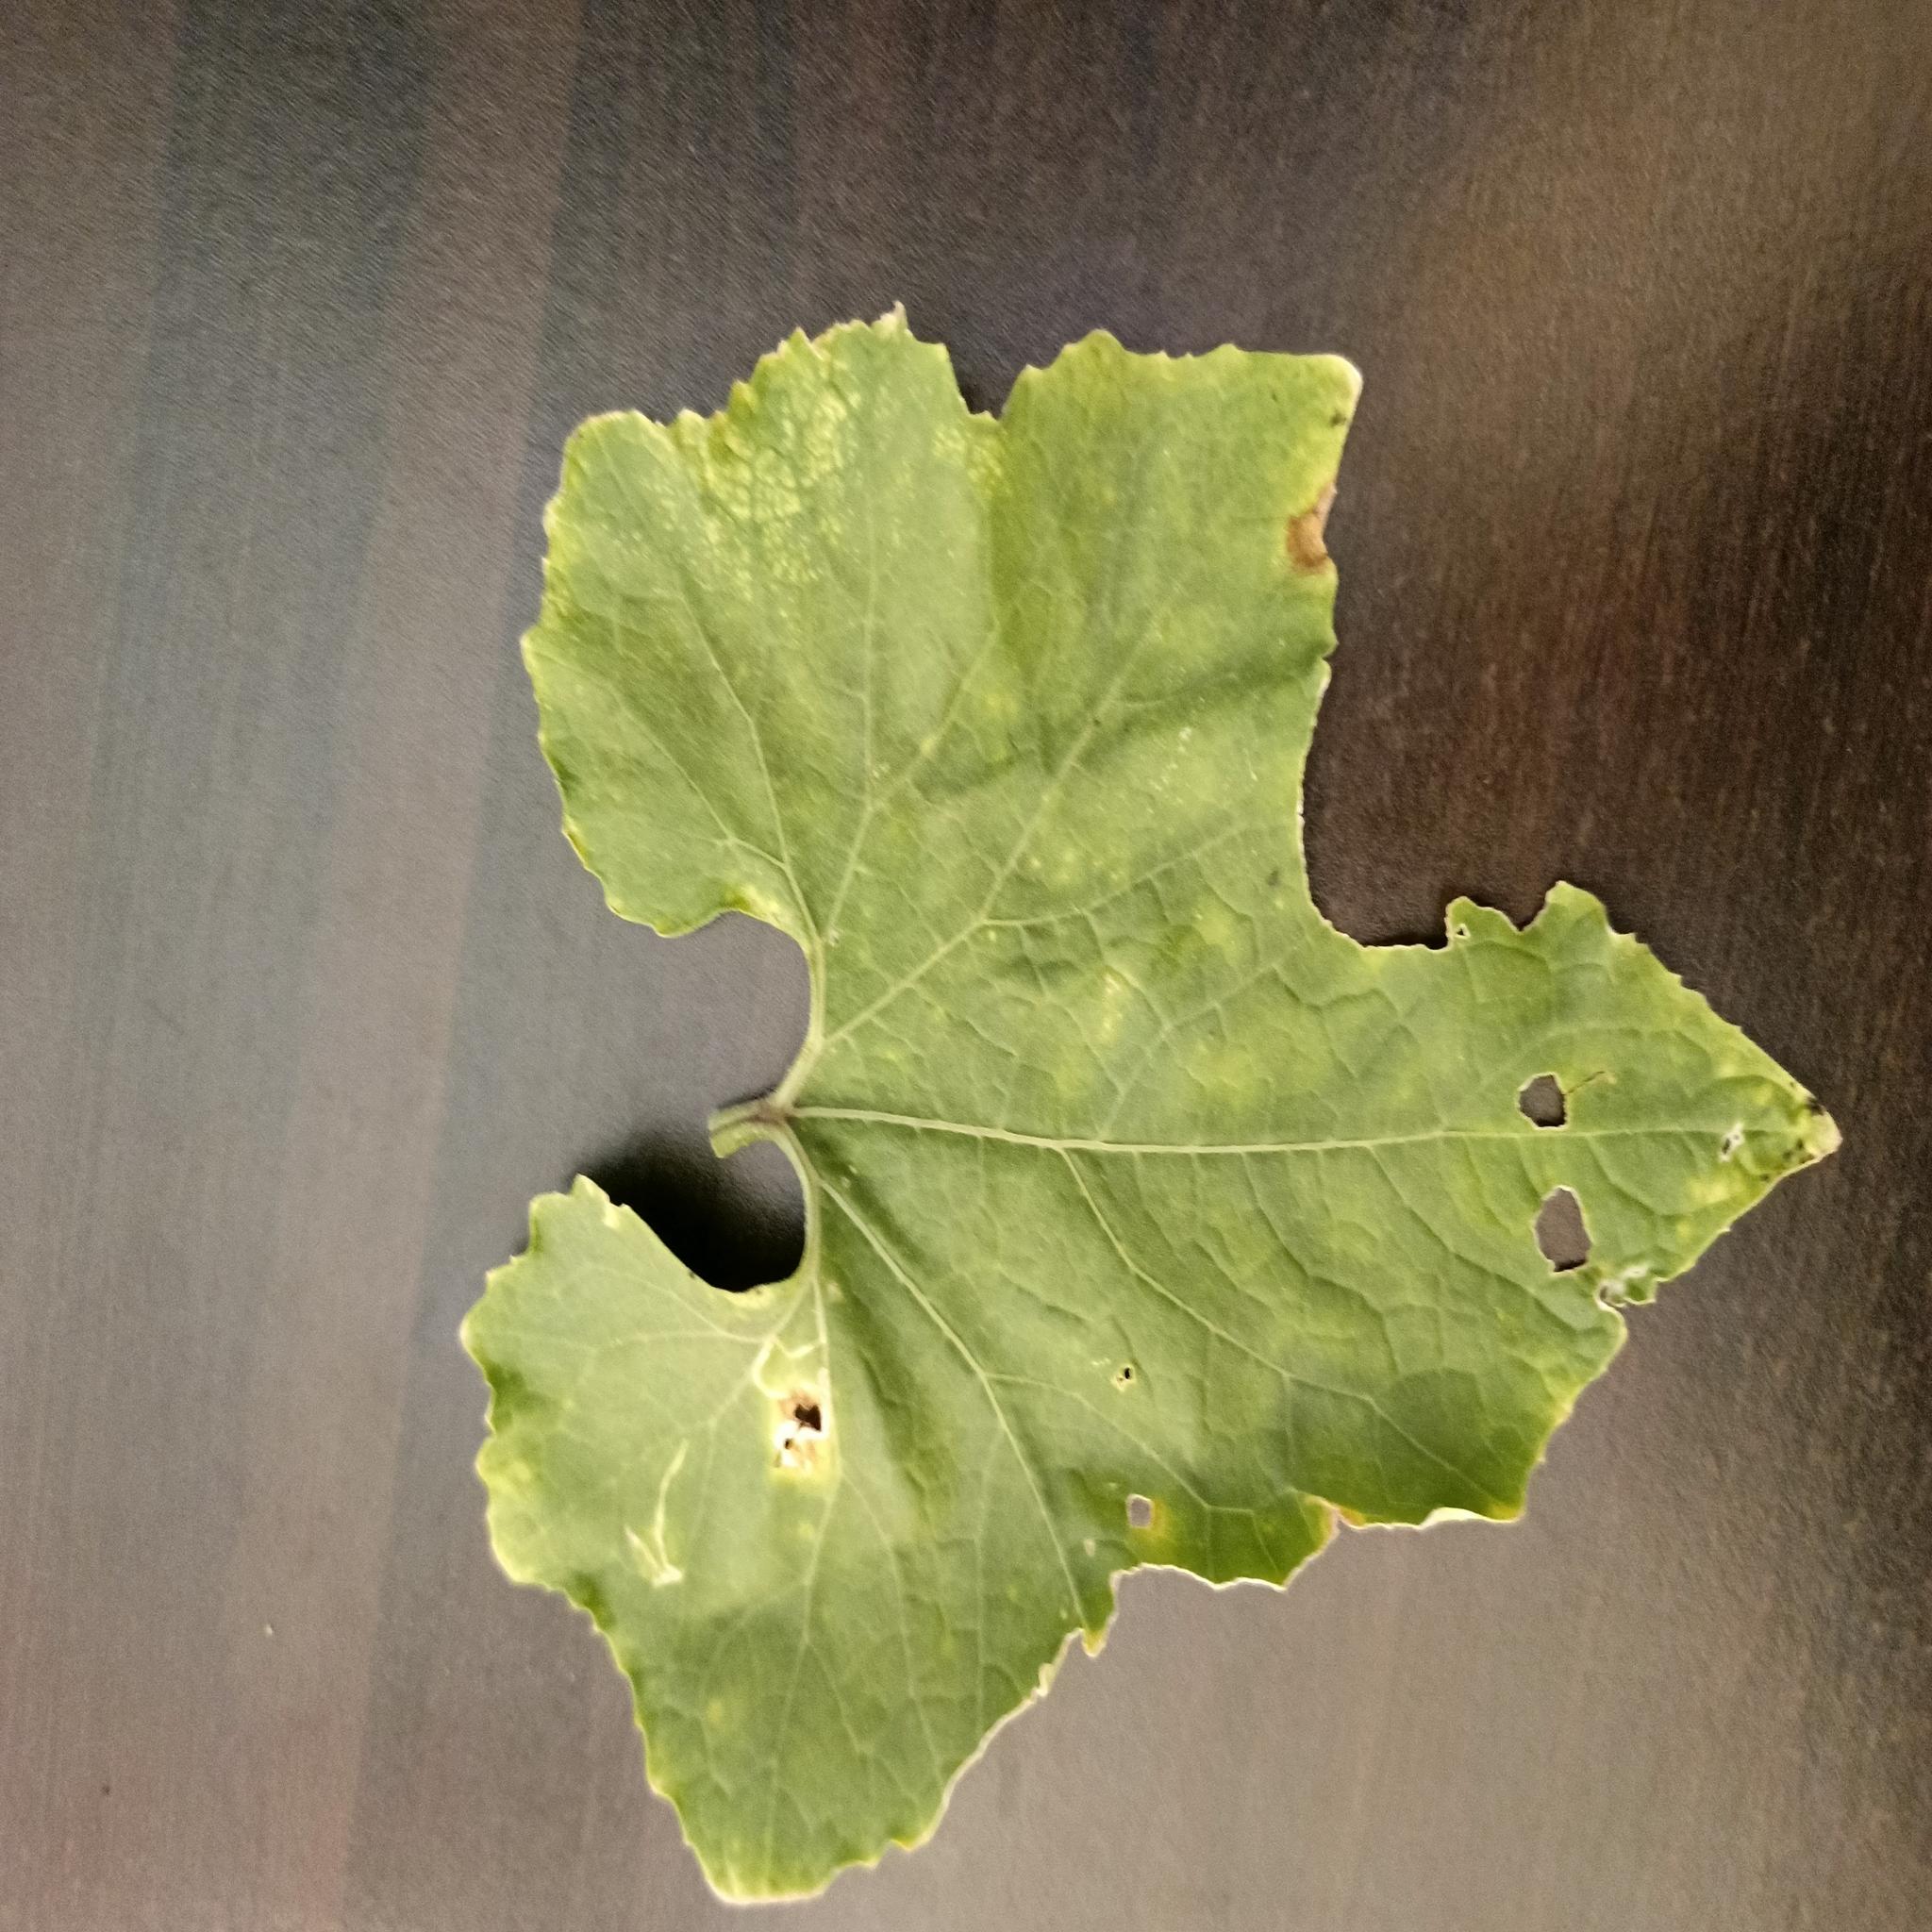
Label: Leaf miner